Legion Stadium (North Carolina)

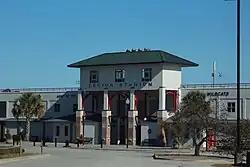

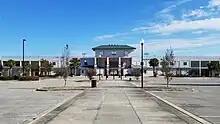
Front side of Legion Stadium

Legion Stadium is a 6,000 seat stadium located in Wilmington, North Carolina. It was the home of the Wilmington Hammerheads of the USL Premier Development League until 2016. The stadium is part of the Legion Sports Complex, which also includes a baseball field, tennis courts, and a pool.